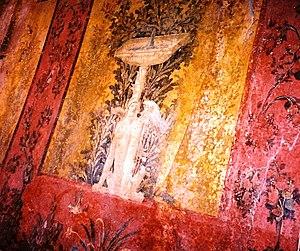
Oplontis est un site mentionné par la table de Peutinger sur l'emplacement de Torre Annunziata, ville actuelle de la Province de Naples, dans la région Campanie en Italie, enseveli comme Pompéi, Herculanum et Stabies sous l'éruption du Vésuve en 79.